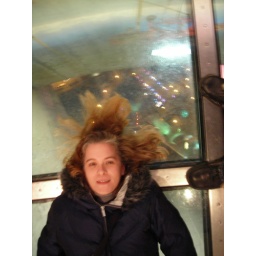
Lisa laying on the glass floor in the CN Tower